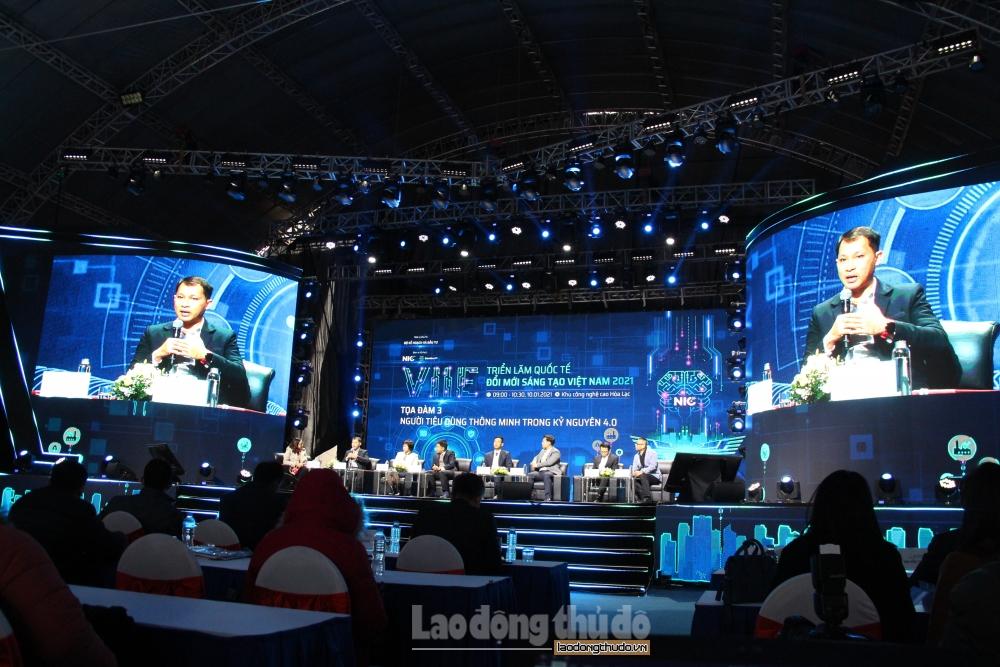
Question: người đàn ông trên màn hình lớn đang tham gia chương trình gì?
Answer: đang tham gia chương trình triển lãm quốc tế đổi mới sáng tạo việt nam 2021